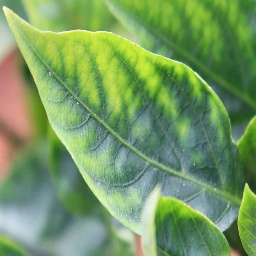
Label: mites_and_trips